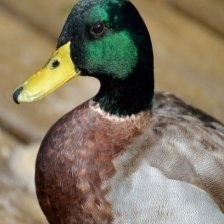
Species: MALLARD DUCK
Scientific name: ANAS PLATYRHYNCHOS
ImageNet parent category: drake